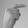
ASL letter: G